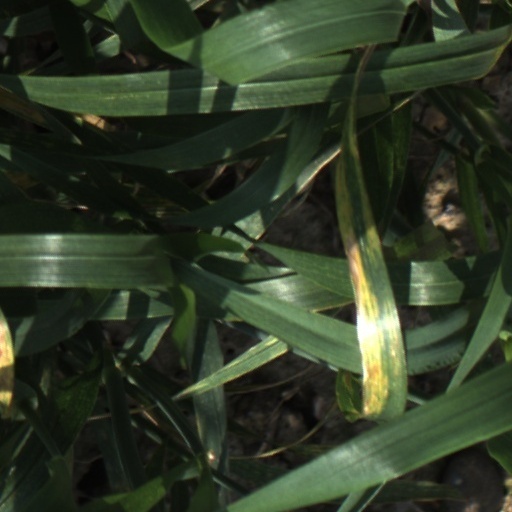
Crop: wheat